Plastic sequestration

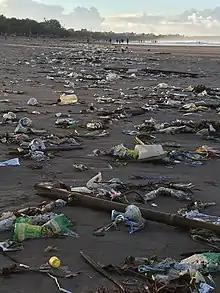
Plastic washes up on Kuta beach in Bali, Indonesia.

Research has shown that covering plastic in earth is an effective method of preventing abiotic plastic degradation (i.e. preventing exposure to sunlight, friction, heat, etc.). Even plastic that is designed to degrade, when it is buried in low-oxygen soil, abiotic and biotic are prevented. Research also shows that submerging plastic in inert soil (minimal bacteria, micro-organisms) can further slow plastic degradation.